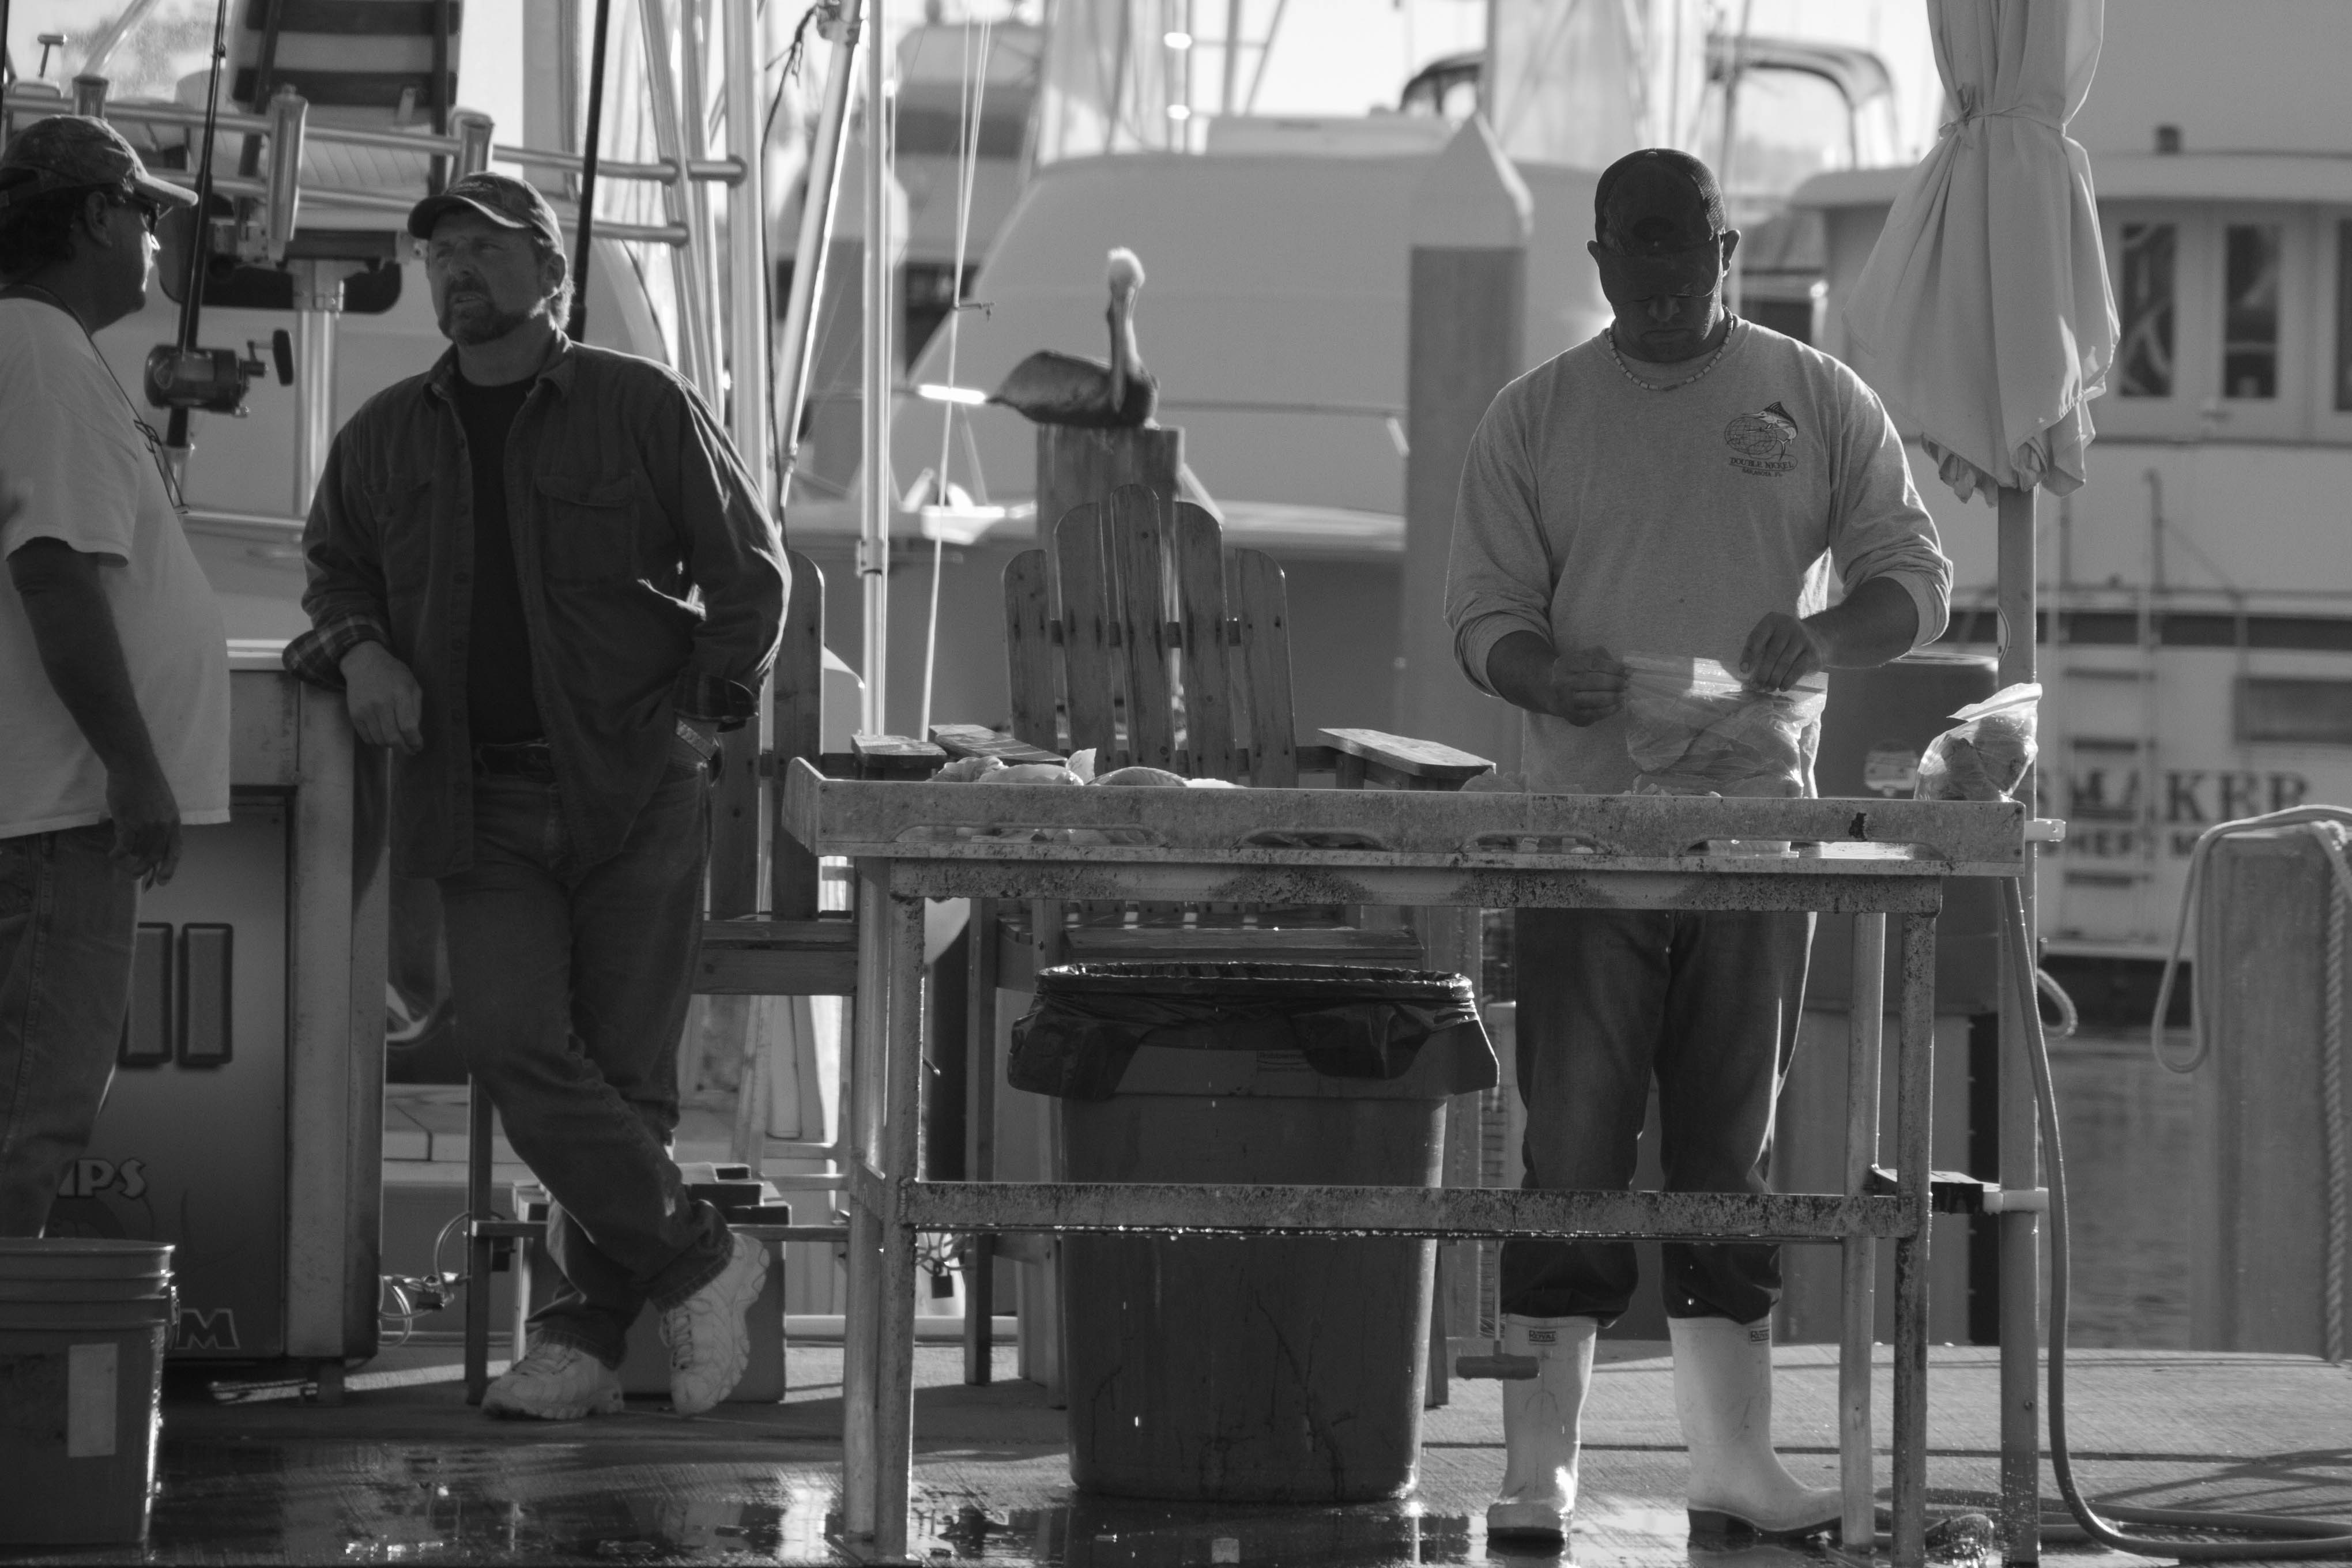
beach, landscape, sea, coast, water, nature, ocean, silhouette, dock, black and white, sky, wood, sun, sunset, road, white, sport, street, morning, shore, pier, summer, vacation, travel, recreation, reflection, tropical, fishing, fisherman, island, blue, monochrome, fish, tourism, leisure, outdoors, clouds, infrastructure, photograph, fishermen, florida, sarasota, monochrome photography